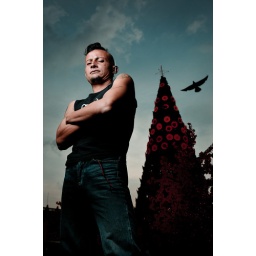
the bird flying by really made the shot-28&amp;quot; apollo camera left-cyber syncs-underexposed sky by about 1.5 stops-24mm 2.8-nikon d300lightenupandshoot.com